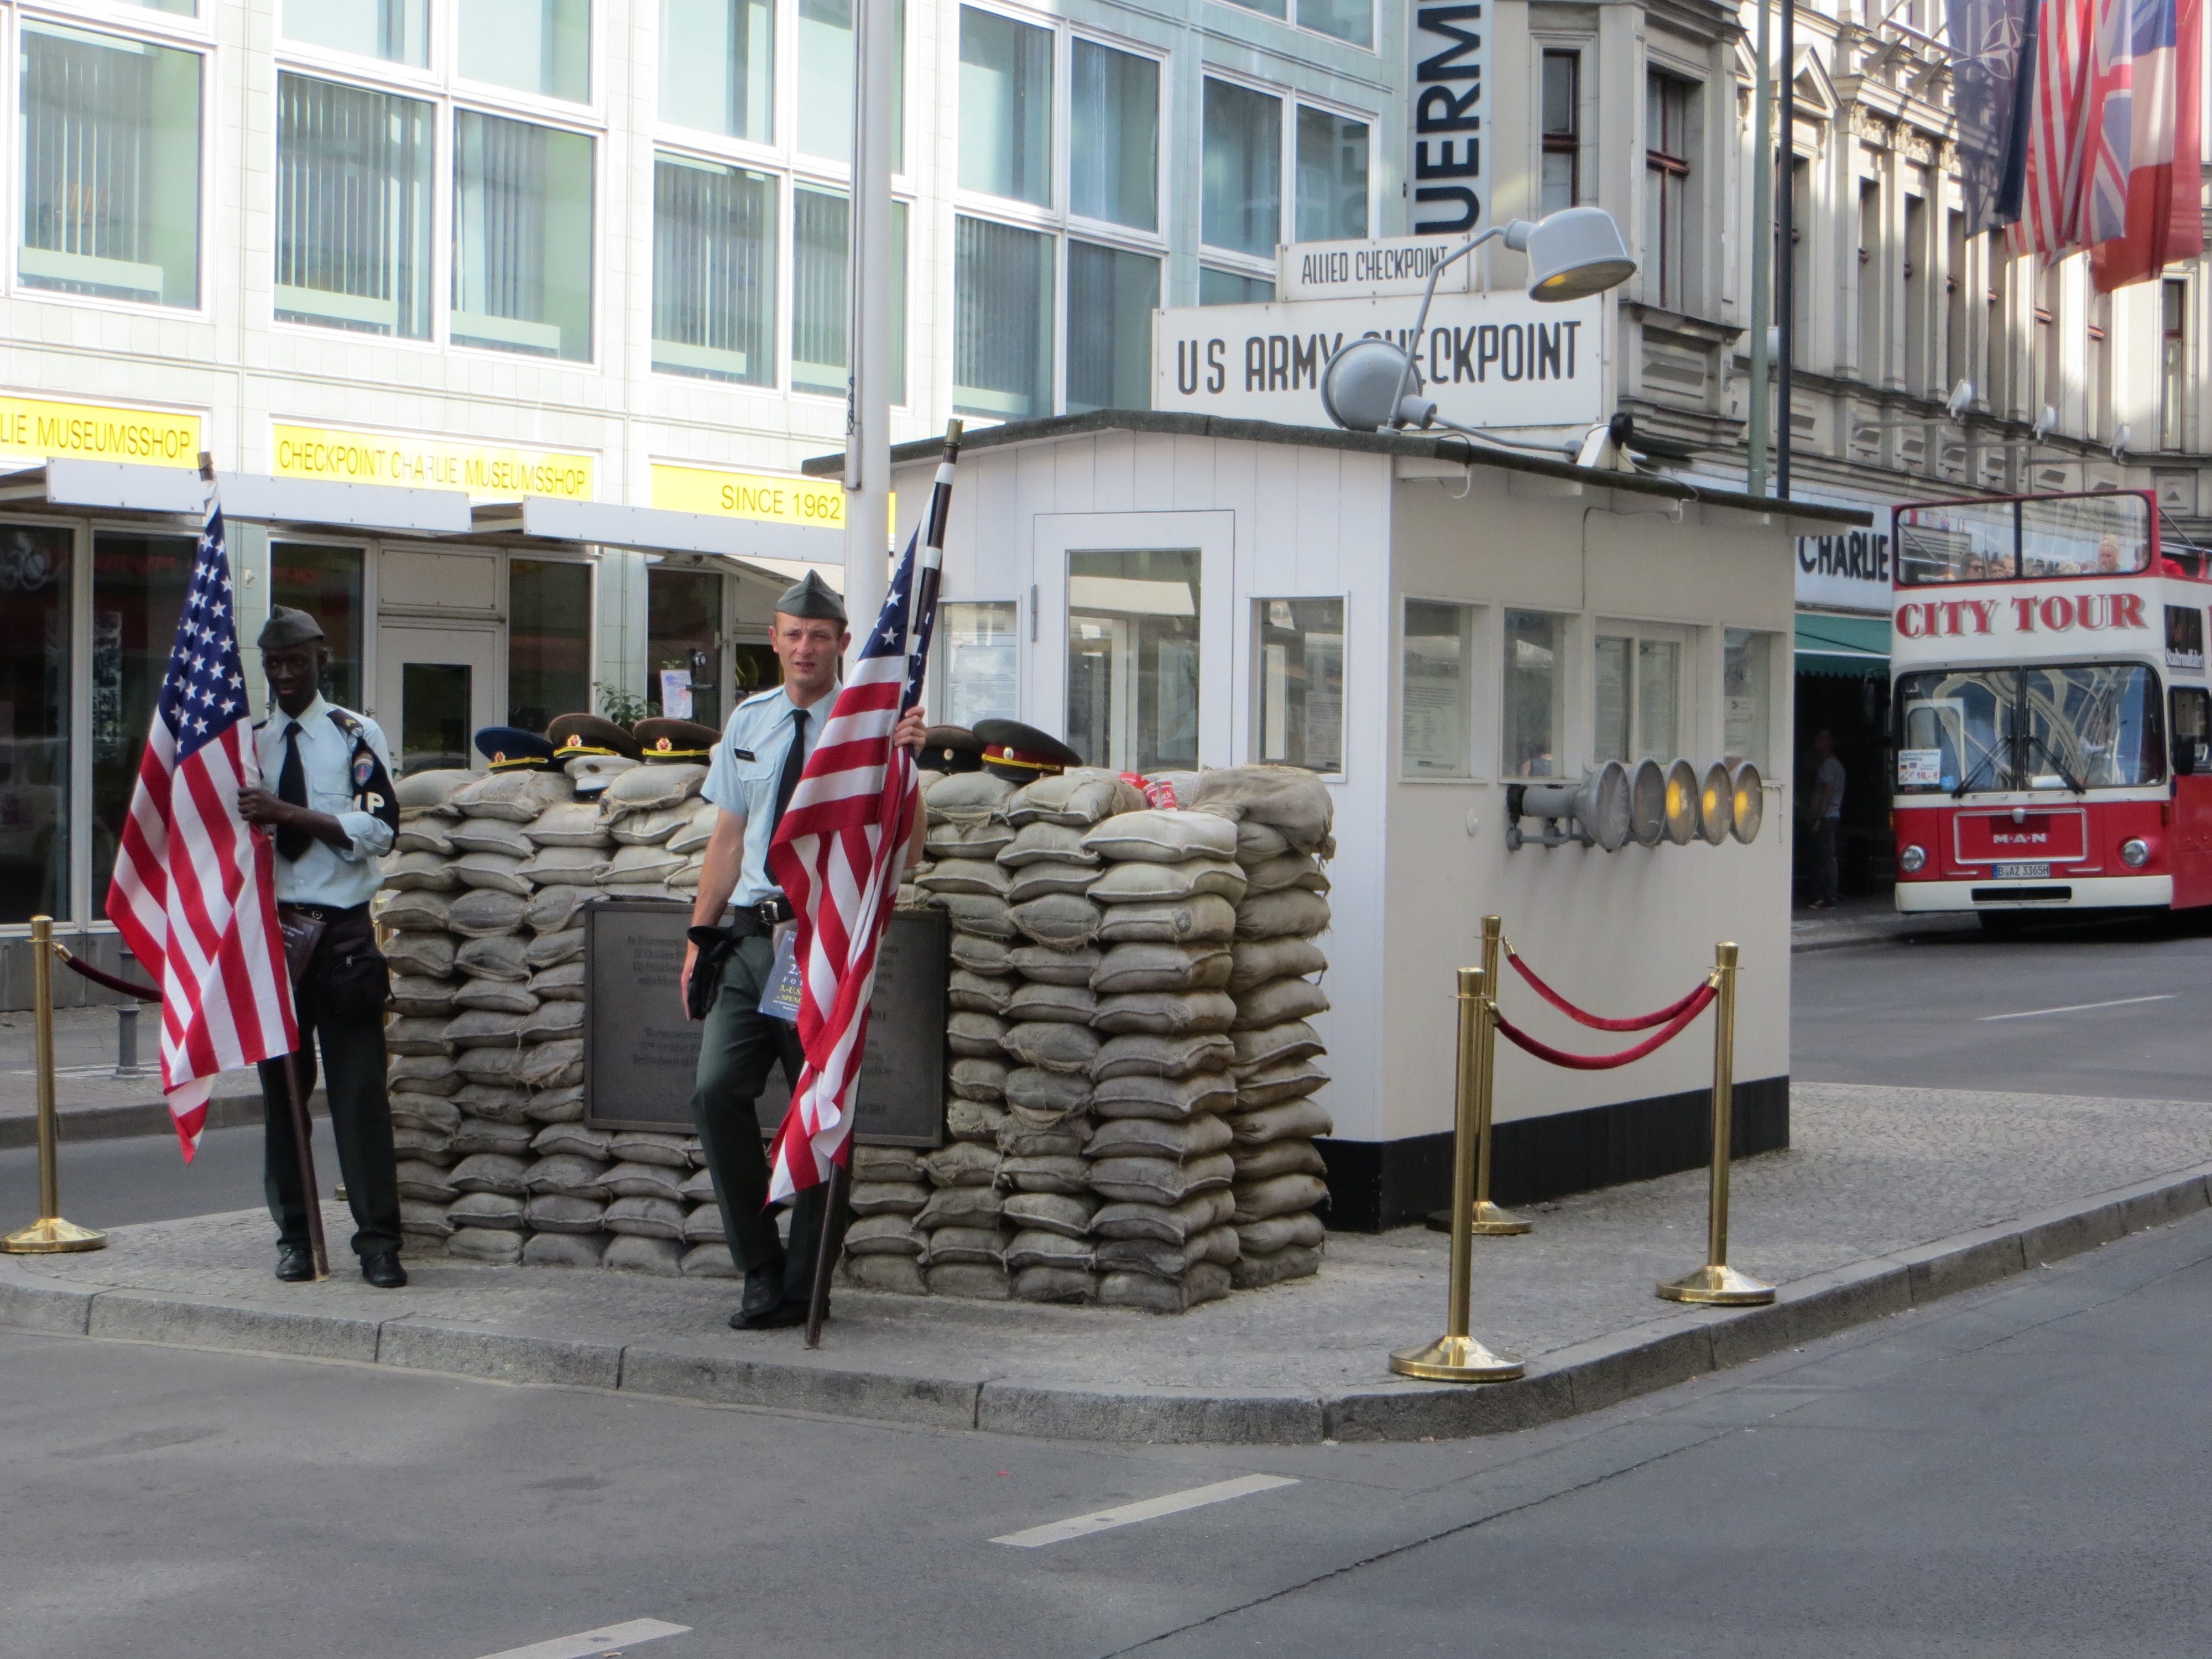
pedestrian, road, street, city, vehicle, germany, berlin, check point charlie